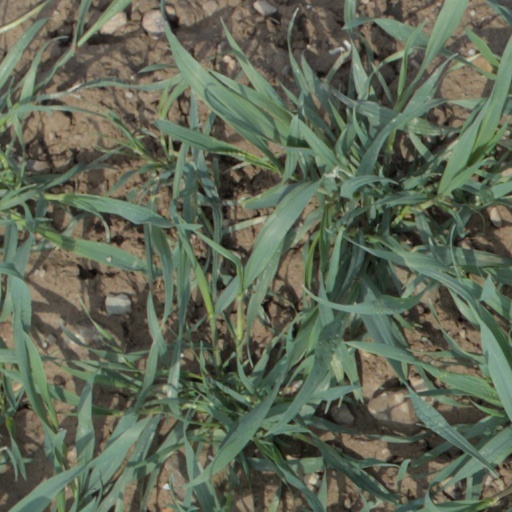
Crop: wheat